Lumen Field

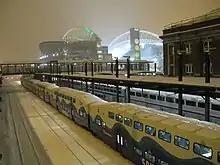
A Sounder commuter train and Amtrak's Coast Starlight at nearby King Street Station after a Seahawks game in 2008

The potential to draw an MLS expansion team helped drive public support for building the stadium in 1997. In 1996, Seattle was considered for one of the 10 original MLS teams; however, the region lacked an adequate outdoor stadium. In 2007, it was announced that Seattle would be the home of an expansion team. The first Sounders FC regular season match was at the stadium on March 19, 2009. Fredy Montero scored the first goal in a 3–0 Seattle victory.